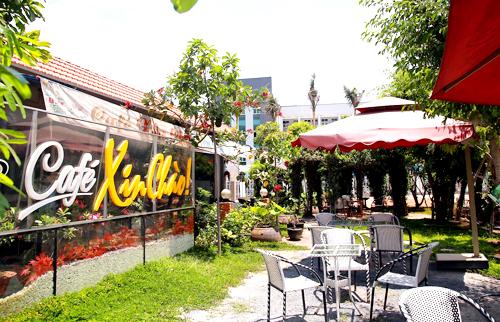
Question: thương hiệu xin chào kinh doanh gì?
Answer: thương hiệu xin chào kinh doanh cà phê